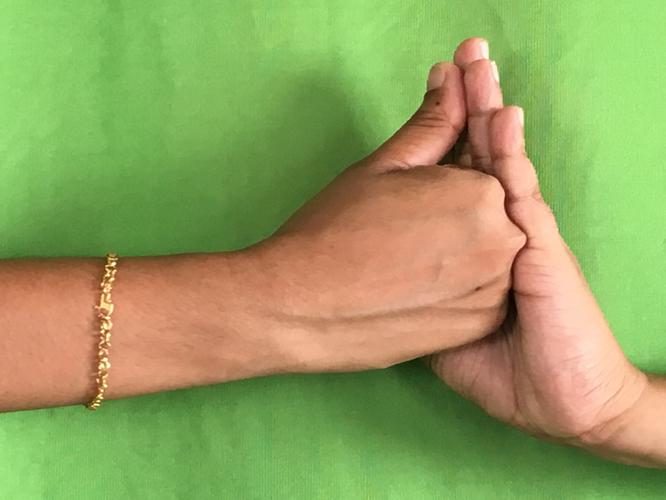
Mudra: Shanka
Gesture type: double_hand